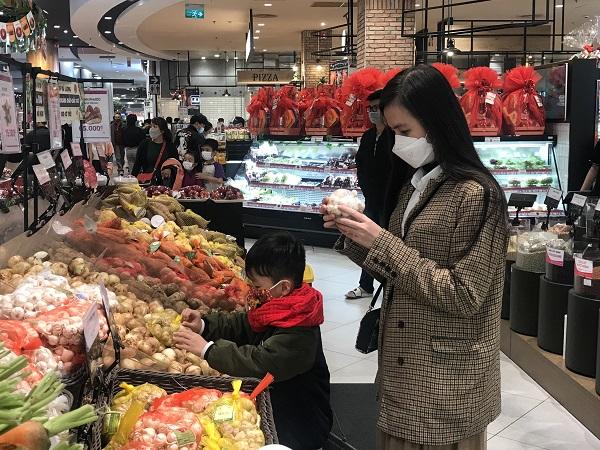
cậu bé có chiếc khăn choàng cổ màu đỏ